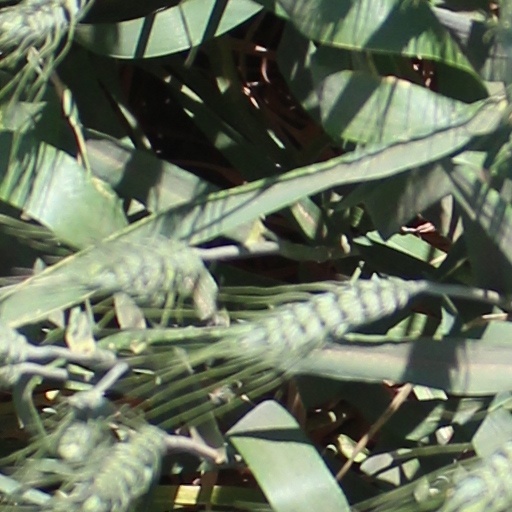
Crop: wheat